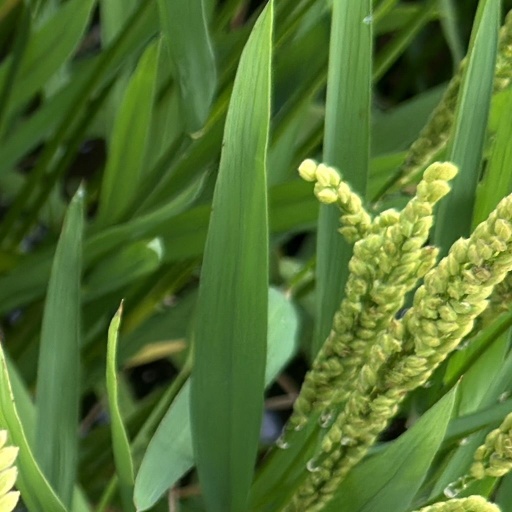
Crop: rice